We Love (film)

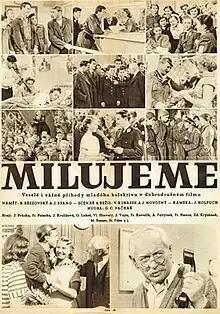

We Love (Czech: Milujeme) is a 1952 Czech drama film directed by Václav Kubásek and starring František Peterka, Jaroslav Průcha and Jarmila Krulišová. It was shot at the Barrandov and Hostivař Studios in Prague and on location around Kladno, Ostrava and Libušín. The film's sets were designed by the art director Alois Mecera. It reflected the ideology of the ruling Communist Party and the Stalin-era aesthetic of socialist realism.